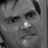
Emotion: sad